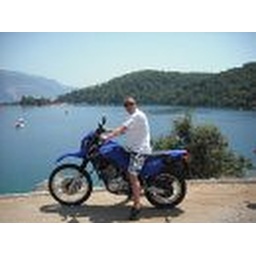
what a fantastic piece of fun yamaha xt 600cc, the best on/off road bike you can have in turkey